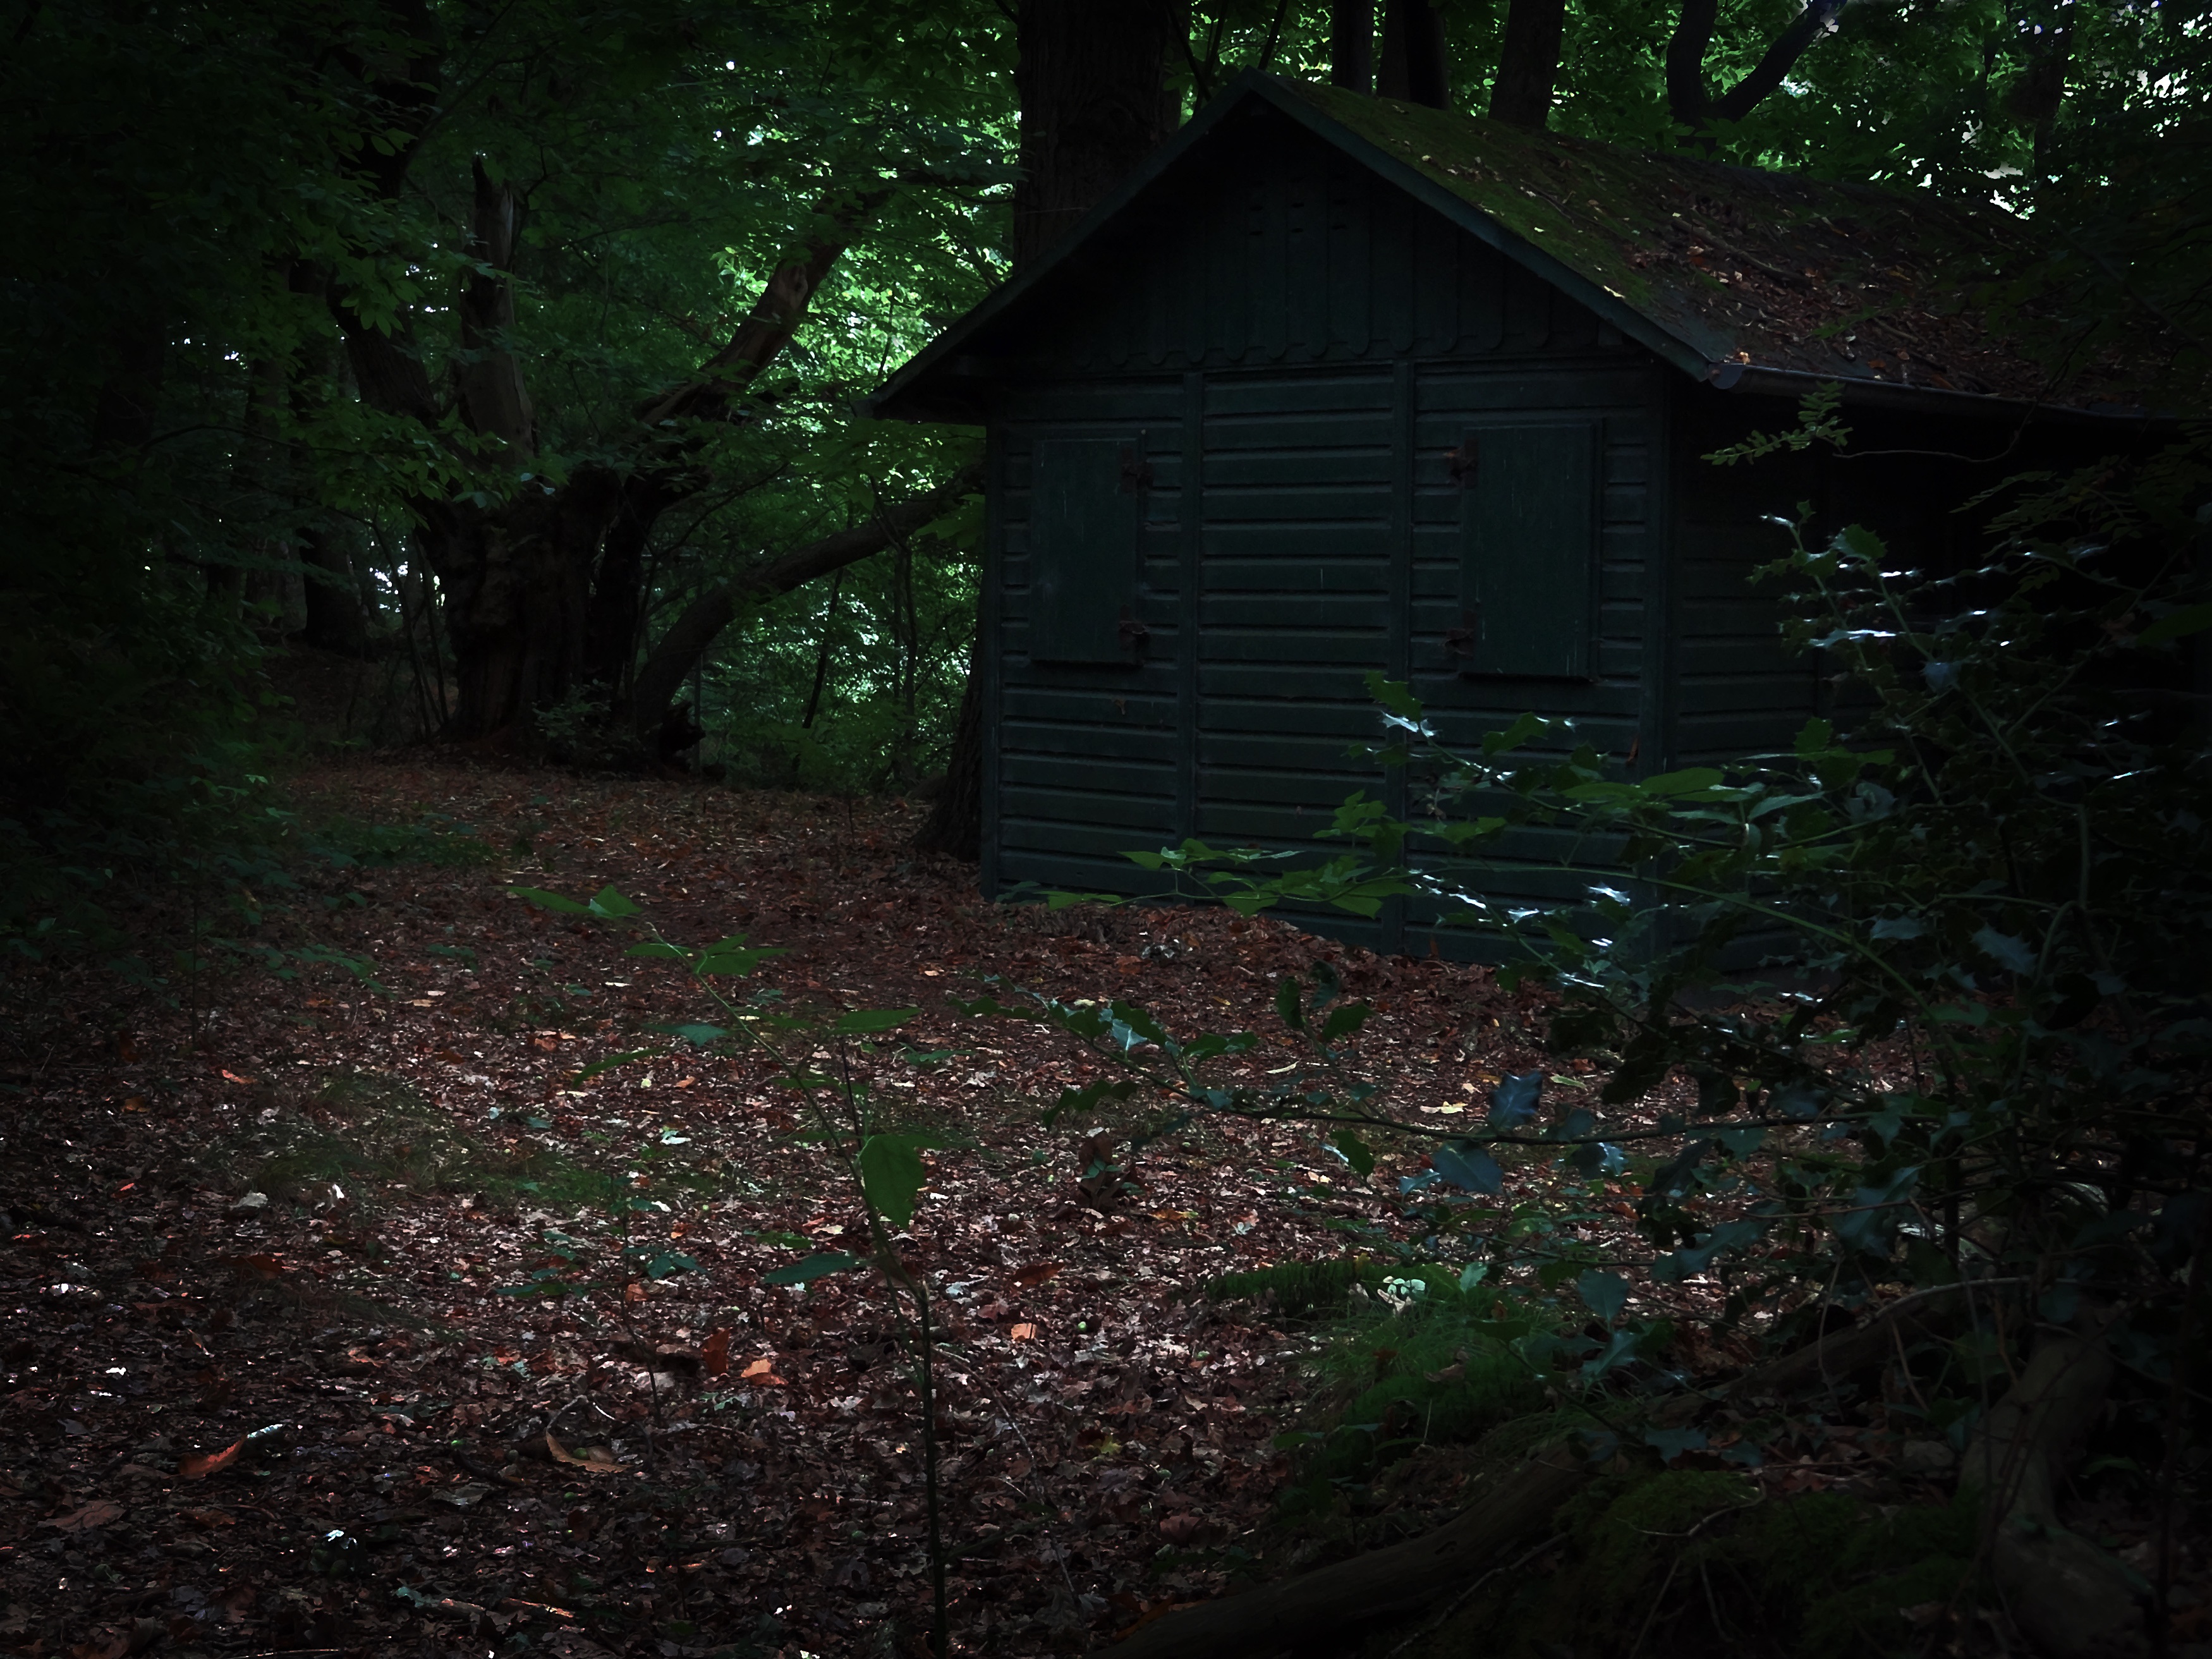
tree, nature, forest, grass, light, night, house, sunlight, leaf, spooky, home, dark, hut, evening, twilight, green, jungle, autumn, halloween, backyard, darkness, shelter, creepy, gloomy, woodland, habitat, leave, screenshot, rural area, crime scene, forest house, forest lodge, hunting house, natural environment